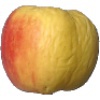
Label: Apple Red Yellow 1